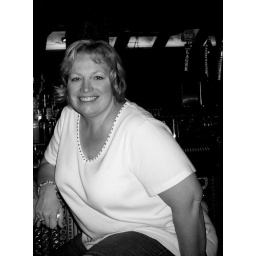
People in black and white series